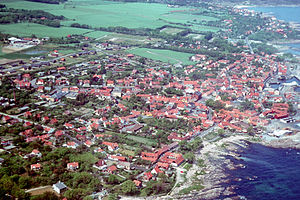
Allinge-Sandvig / Galleri
Allinge (Luftfotografi)
Allinge-Sandvig er en dobbeltby på nordspidsen af Bornholm med 1.494 indbyggere, beliggende 24 km nord for kommunesædet Rønne og 36 km nordvest for Nexø. Byen ligger i Bornholms Regionskommune, der hører til Region Hovedstaden.